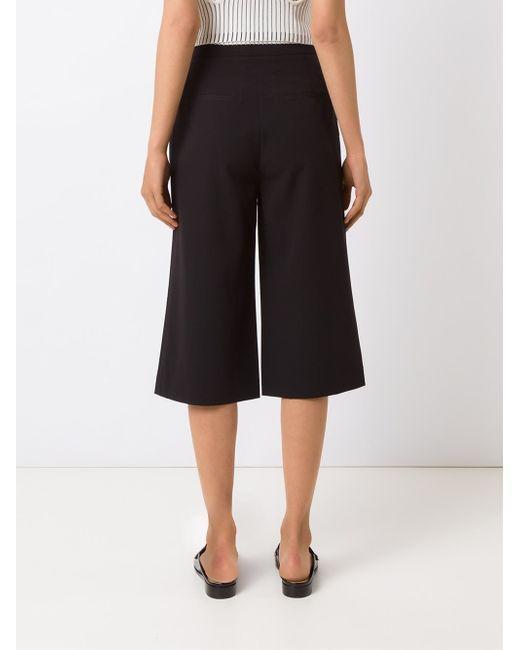
Weißes tailliertes Top mit schwarzer Dreiviertel-Shorts für Damen